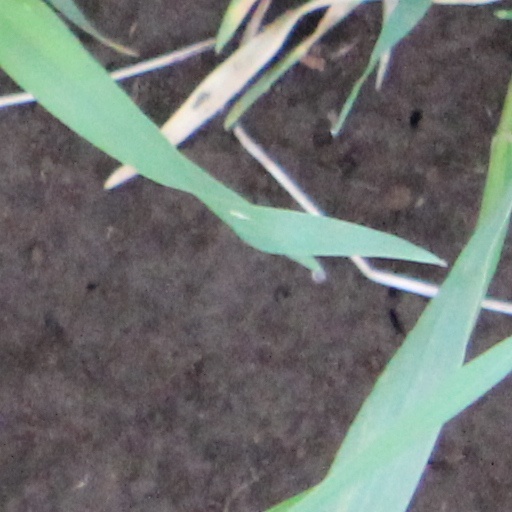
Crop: wheat